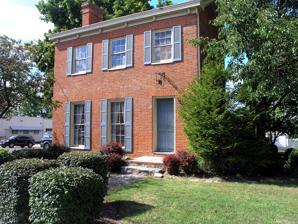
Building: Smith–Jessup House
Country: United States of America
Year built: 1825
Historic house in Ohio, United States United States historic place Smith–Jessup House U.S. National Register of Historic Places Front of the house Show map of Ohio Show map of the United States Location 1038 W. North Bend Rd., Springfield Township, Hamilton County, Ohio Coordinates 39°12′7″N 84°31′47″W / 39.20194°N 84.52972°W / 39.20194; -84.52972 Area less than one acre Built 1825 Architectural style Federal NRHP reference No. 84003717 Added to NRHP August 23, 1984 The Smith–Jessup House is a historic house at 1038 W. North Bend Road in Springfield Township , Hamilton County , Ohio . Daniel Smith built the house circa 1825. Farmer David Jessup bought the house in the 1830s and lived there for much of the 19th century. The Federal Style house is an uncommon example of the style in unincorporated Springfield Township. The 2 + 1 ⁄ 2 -story brick house features a three- bay front facade, a wooden frieze , and a gable roof . The house was listed in the National Register on August 23, 1984. Notes